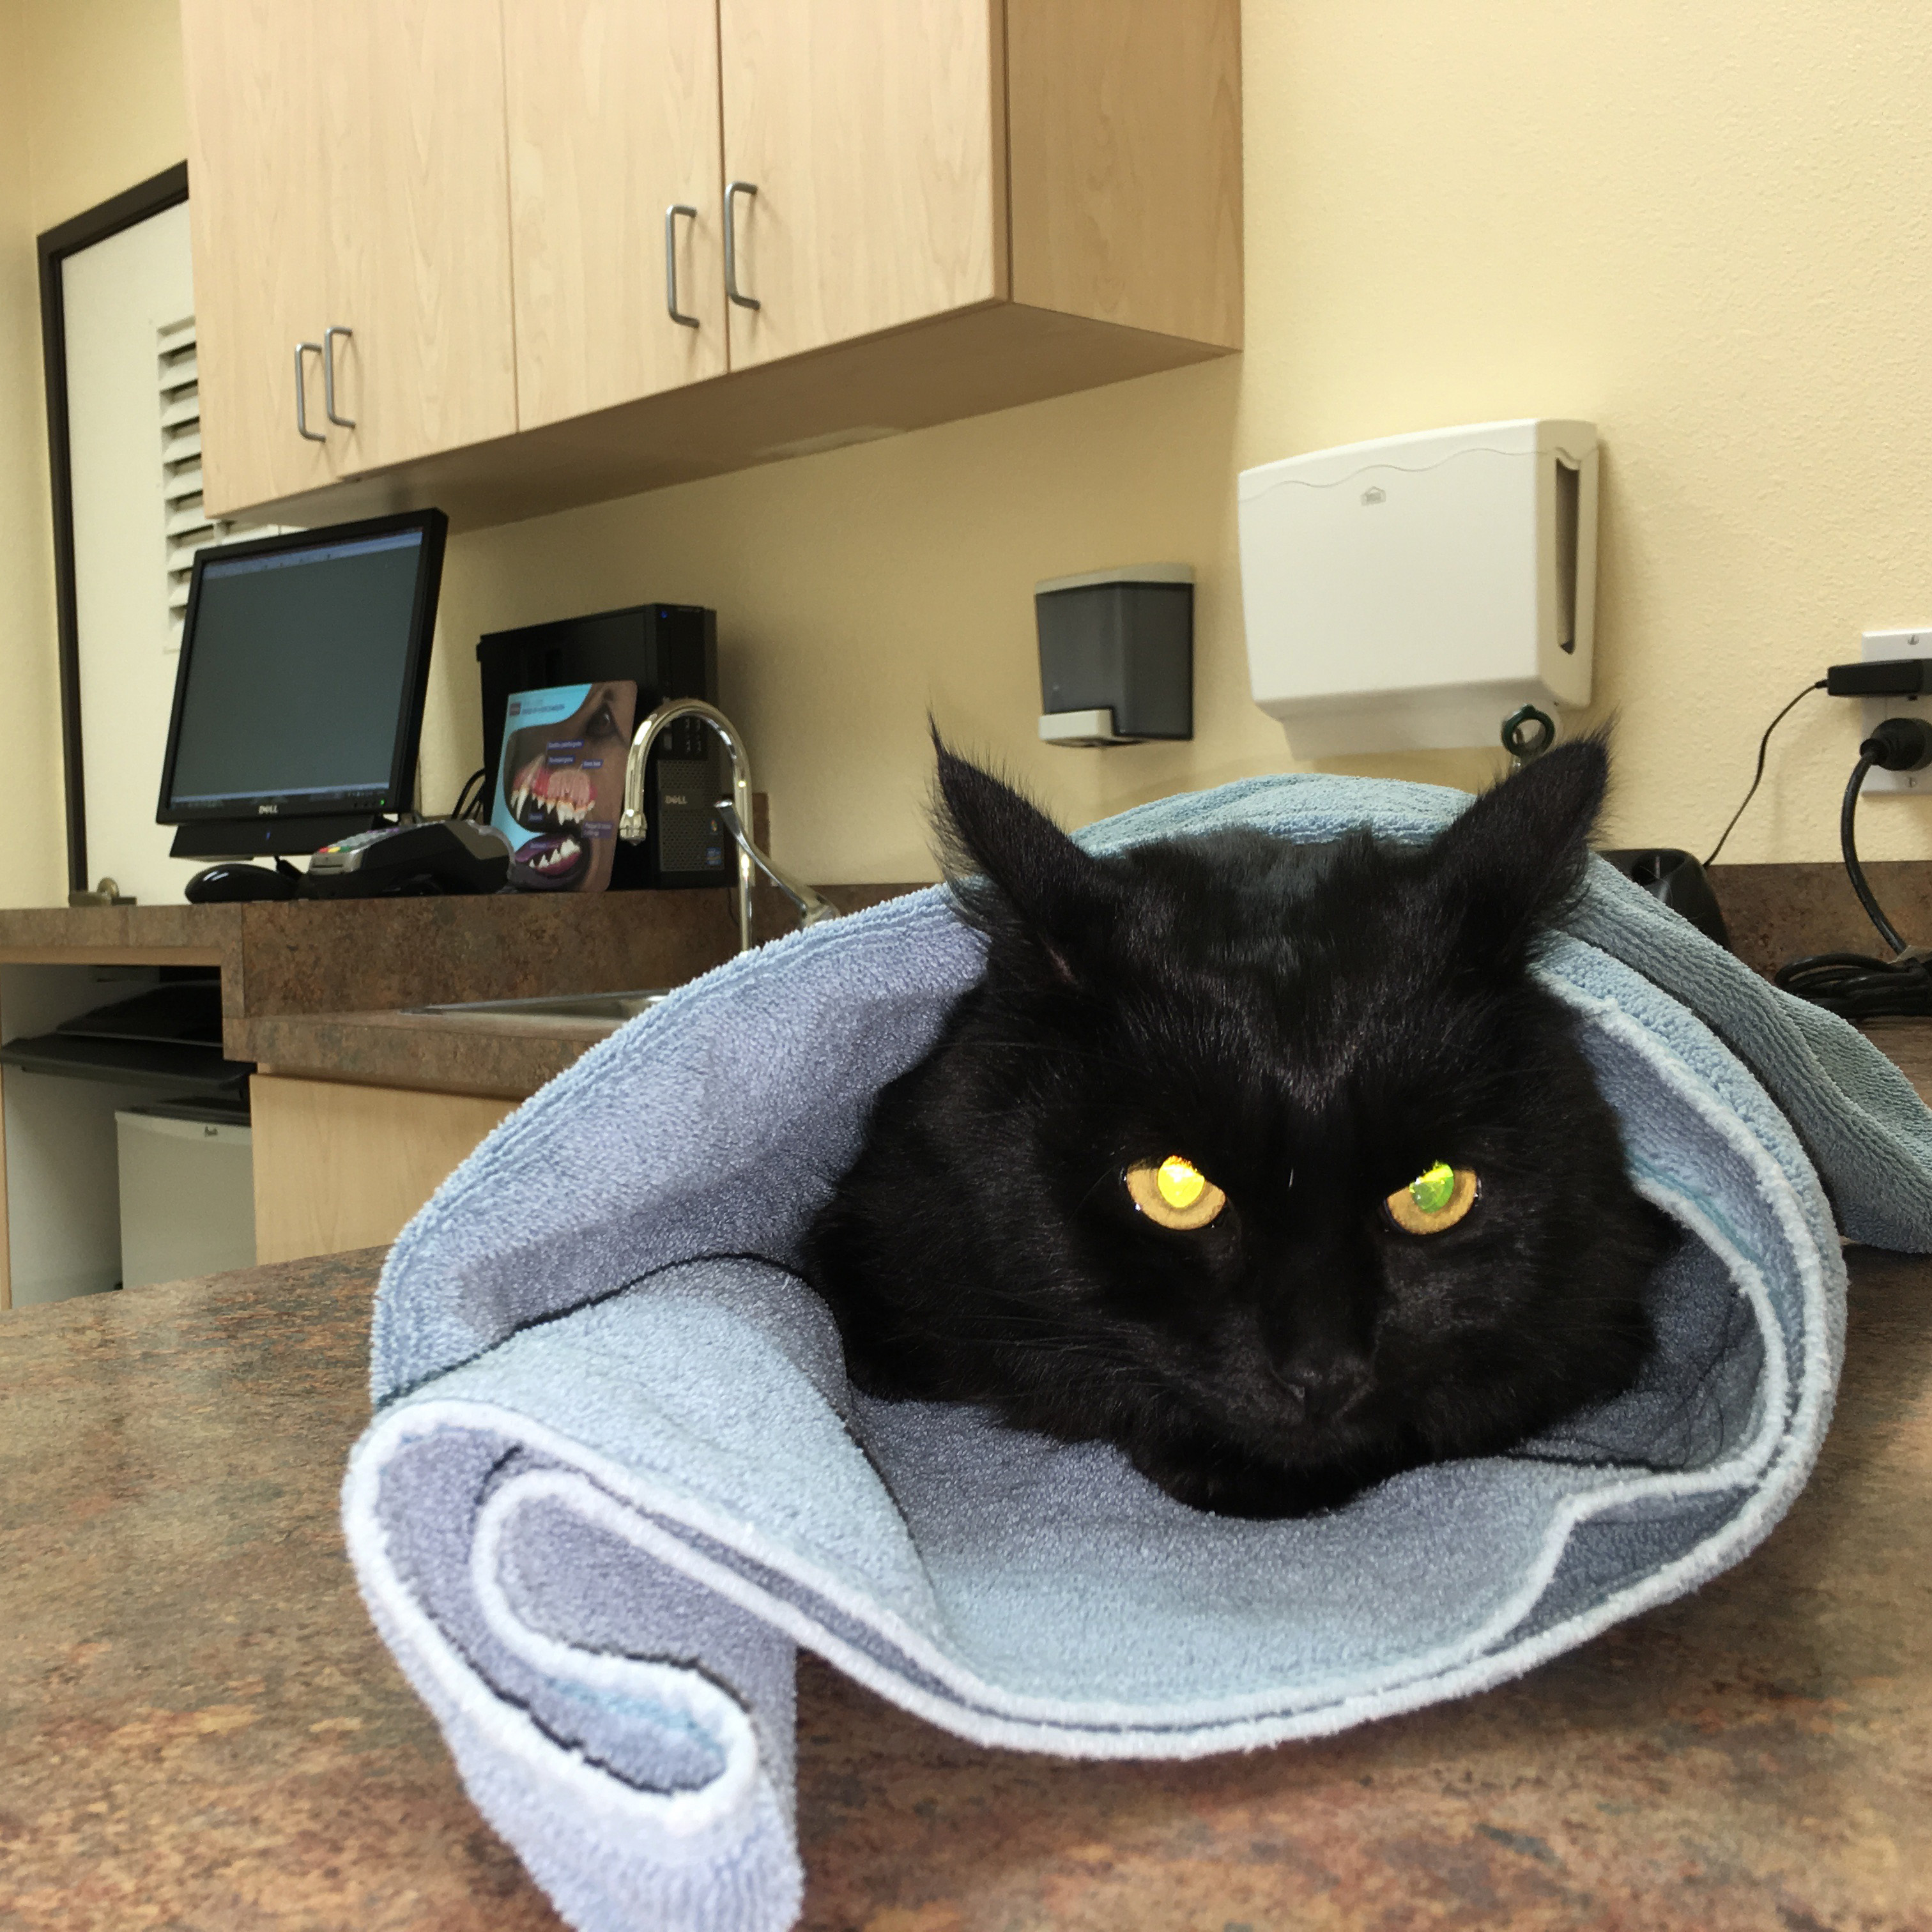
cat, mammal, black cat, 2016, eyes, blackcat, cateyes, vertebrate, chat, 366, iridescent, eyeshine, tapetumlucidum, small to medium sized cats, cat like mammal